Judy Garland as a gay icon

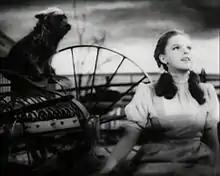
Judy Garland as Dorothy in "The Wizard of Oz" (1939)

American actress and singer Judy Garland (1922–1969) is widely considered as a gay icon. "The Advocate" has called Garland "The Elvis of homosexuals". The reasons frequently given for her standing as an icon among gay men are admiration of her ability as a performer, the way her personal struggles seemed to mirror those of gay men in America during the height of her fame, and her value as a camp figure. Garland's role as Dorothy Gale in "The Wizard of Oz" is particularly known for contributing to this status. In the 1960s, when a reporter asked how she felt about having a large gay following, Garland replied, "I couldn't care less. I sing to people!"